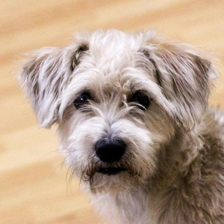
Label: animals